List of Game of Thrones characters

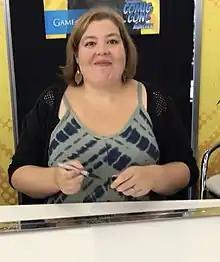
Elizabeth Webster

Renly Baratheon (portrayed by Gethin Anthony) is the youngest brother of King Robert and Master of Laws in the Small Council. He is popular with the people because he is handsome, jovial, and throws extravagant balls and masquerades. He is not fond of fighting or bloodshed, and would rather make friends than kill enemies. He is secretly the lover of Ser Loras Tyrell, the Knight of the Flowers, who convinces him that those qualities make him better ruling material than either of his older brothers. While Robert lies dying, Renly attempts to convince Ned of this, and that the two of them should kidnap Joffrey and rule the realm themselves. However, Ned refuses, so Renly, Loras, and their followers flee south. Once Joffrey becomes King and has Ned executed, Renly challenges his alleged nephew's claim to the throne. Renly declares himself King of the Seven Kingdoms during Season 2 and wins the support of the Baratheon bannermen and the support of other houses, despite Stannis' better claim. He also seals an alliance with the powerful House Tyrell and its bannermen by marrying Margaery Tyrell. He leads his massive army slowly through southern Westeros, biding his time. Catelyn Stark tries to convince Renly and Stannis to put aside their differences and unite against the Lannisters but it fails as both brothers refuses to give up their claim for the throne. On the night before a battle between his and Stannis' forces, Renly agrees to Catelyn to allow the North and Riverlands be an independent kingdom if they allied with him, but on the condition that Robb Stark swear fealty to him. However, Renly is assassinated by Melisandre, who gives birth to a shadow demon and sends it to kill Renly to remove him from Stannis' path. Stannis is initially unaware of the nature of Melisandre's crime, and is later visibly shocked and saddened of the role he played in his brother's death, which he visibly regrets.